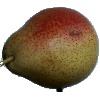
Label: pear_forelle